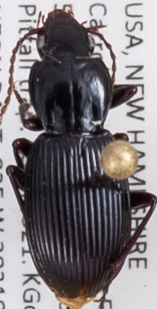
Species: Pterostichus tristis
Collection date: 2021-07-28
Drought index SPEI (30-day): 1.184
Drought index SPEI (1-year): -1.034
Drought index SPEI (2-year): -0.62